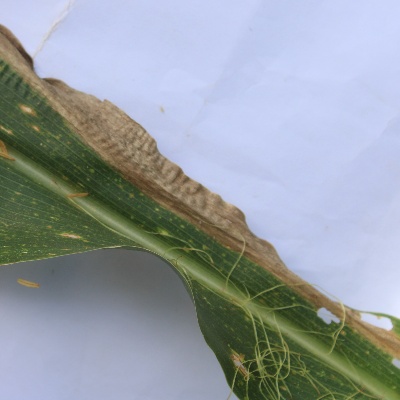
Crop: Maize
Condition: leaf blight